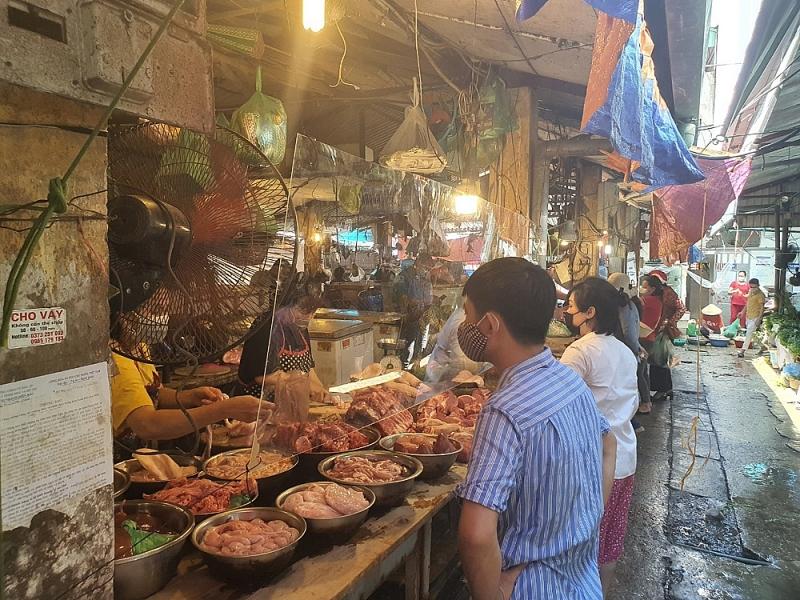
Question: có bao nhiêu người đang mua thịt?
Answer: có hai người